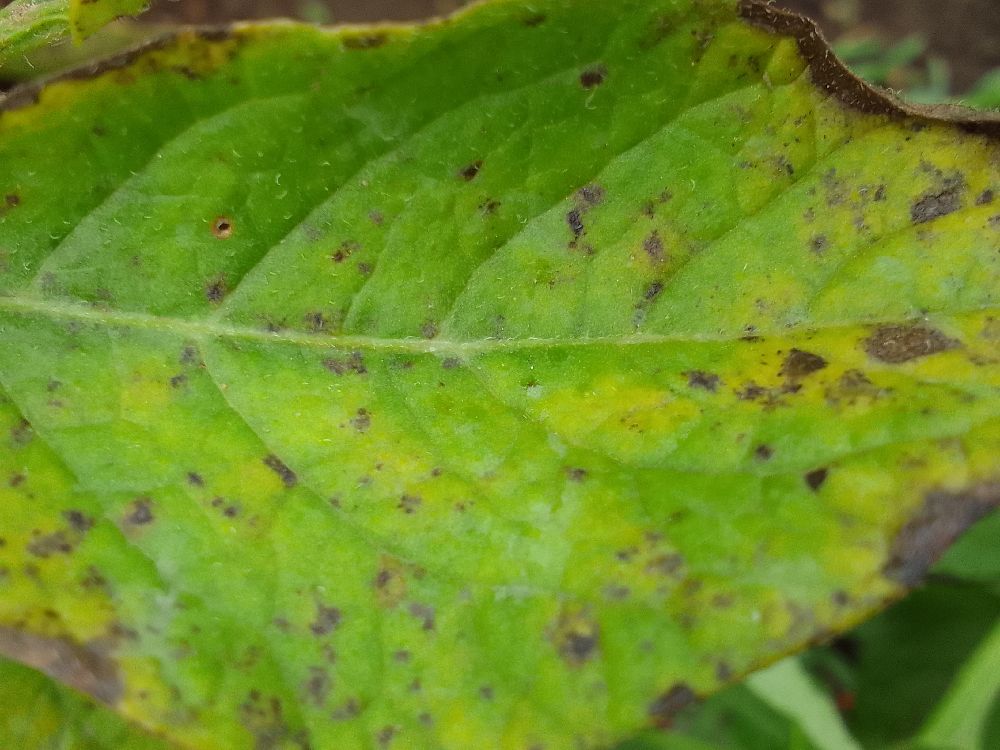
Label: Early blight